David G. Fox

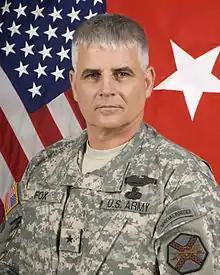
Brigadier General David G. Fox

Brigadier General David G. Fox is a retired United States Army officer who served as the commanding general of the Installation Management Command Korea Region.